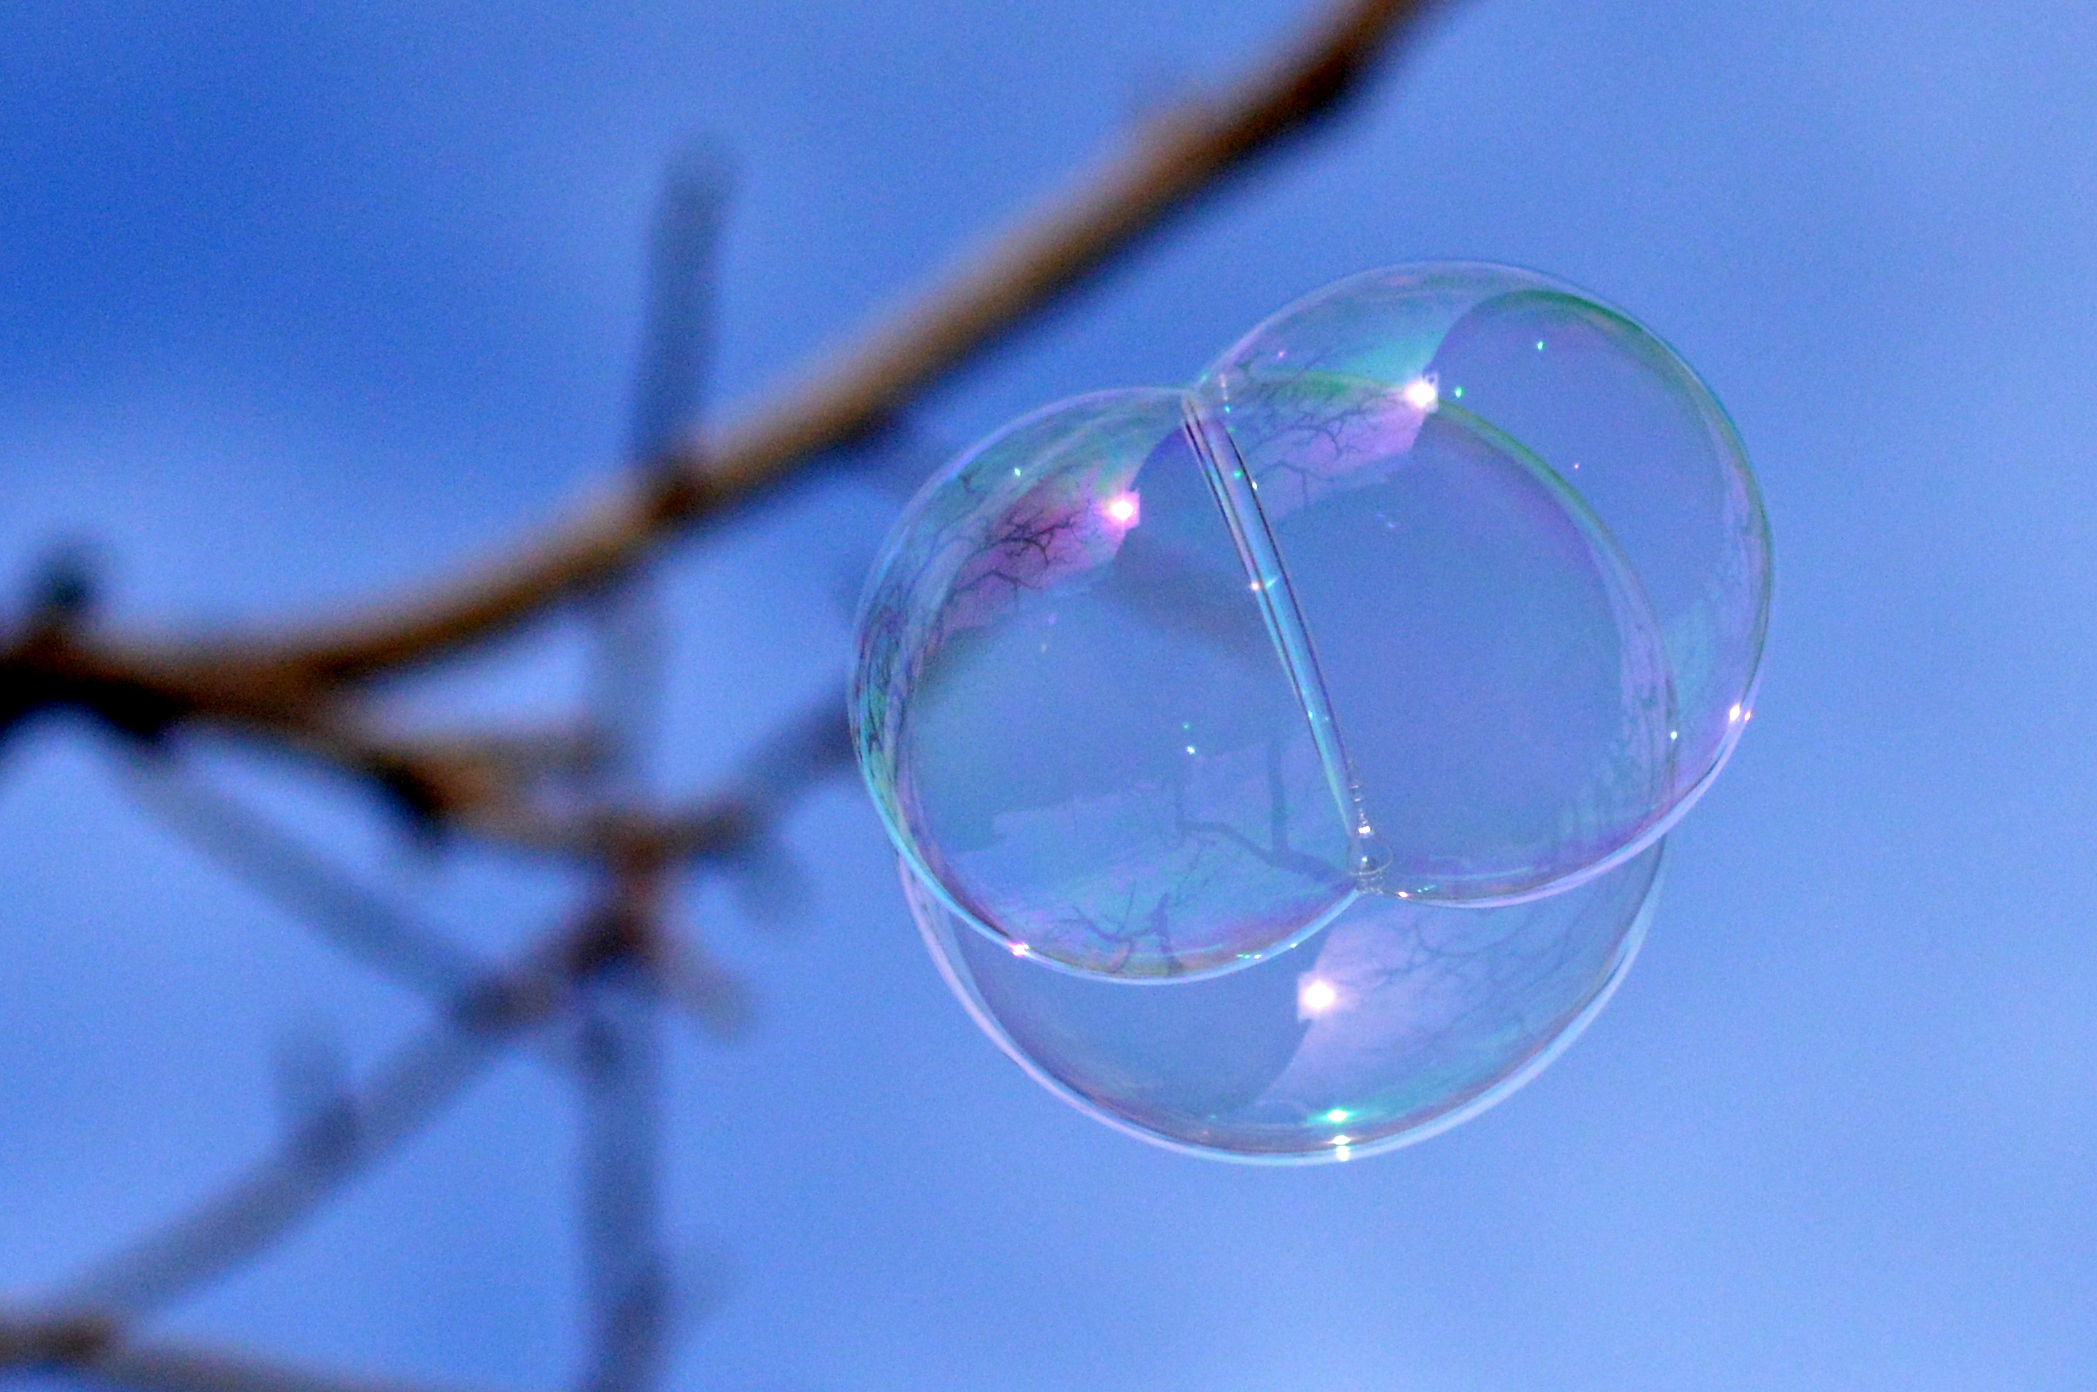
tree, water, nature, branch, drop, sky, glass, reflection, blue, lighting, bubble, circle, sunny, ciel, bleu, reflejo, reflet, azul, sphere, arbol, arbre, naturaleza, cielo, spiegelung, natur, soleado, reflex, ensoleill, blau, baum, shape, natura, himmel, sonnig, blu, naturalesa, albero, cel, riflesso, soleggiato, soapbubble, seifenblase, macro photography, burbuja, blase, bolla, bulle, bombolla, bolladisapone, bulledesavon, assolellat, pompadejab n, burbujadejab n, bombolladesab, liquid bubble